Mahiya Mahi

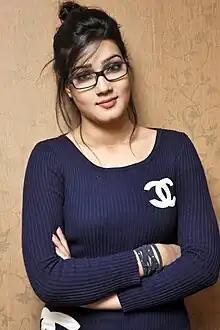
Mahi in 2014

Sharmin Akter Nipa (born 27 October 1993; known by her stage name Mahiya Mahi) is a Bangladeshi film actress and model. She was one of the highest-paid actresses of Bangladesh.